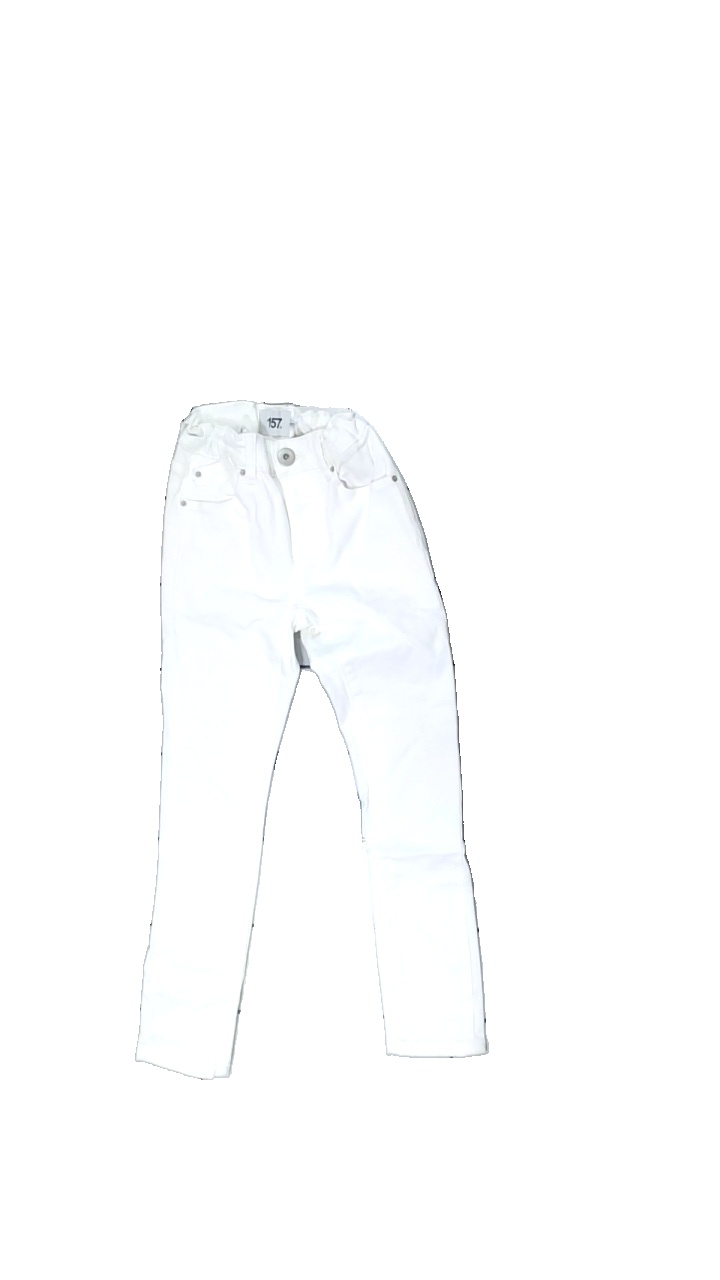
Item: Jeans (Children)
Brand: Lager 157
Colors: White
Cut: Tight
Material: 84% cotton, 16% polyester
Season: All
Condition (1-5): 3
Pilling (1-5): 3
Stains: Minor
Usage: Export
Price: <50